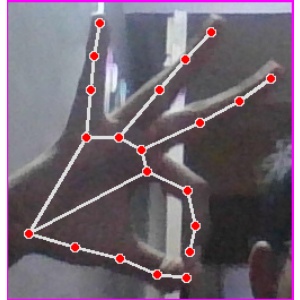
अक्षर: ण